Ferry

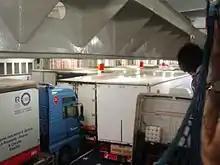
Lorries preparing to unload from the "Pont-Aven", the Brittany Ferries flagship

Hovercraft were developed in the 1960s and 1970s to carry cars. The largest was the massive SR.N4 which carried cars in its centre section with ramps at the bow and stern between England and France. The hovercraft was superseded by catamarans which are nearly as fast and are less affected by sea and weather conditions. Only one service now remains, a foot passenger service between Portsmouth and the Isle of Wight run by Hovertravel. From 1984 to 1994 Scandinavian Airlines to operated a hovercraft service between Malmö and Copenhagen Airport as a connecting "flight" for passengers from southern Sweden. The service was replaced by a regular boat in 1994 and by the Öresund bridge in 2000.